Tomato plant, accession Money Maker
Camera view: vertical (180 deg); turntable rotation: 240 degrees
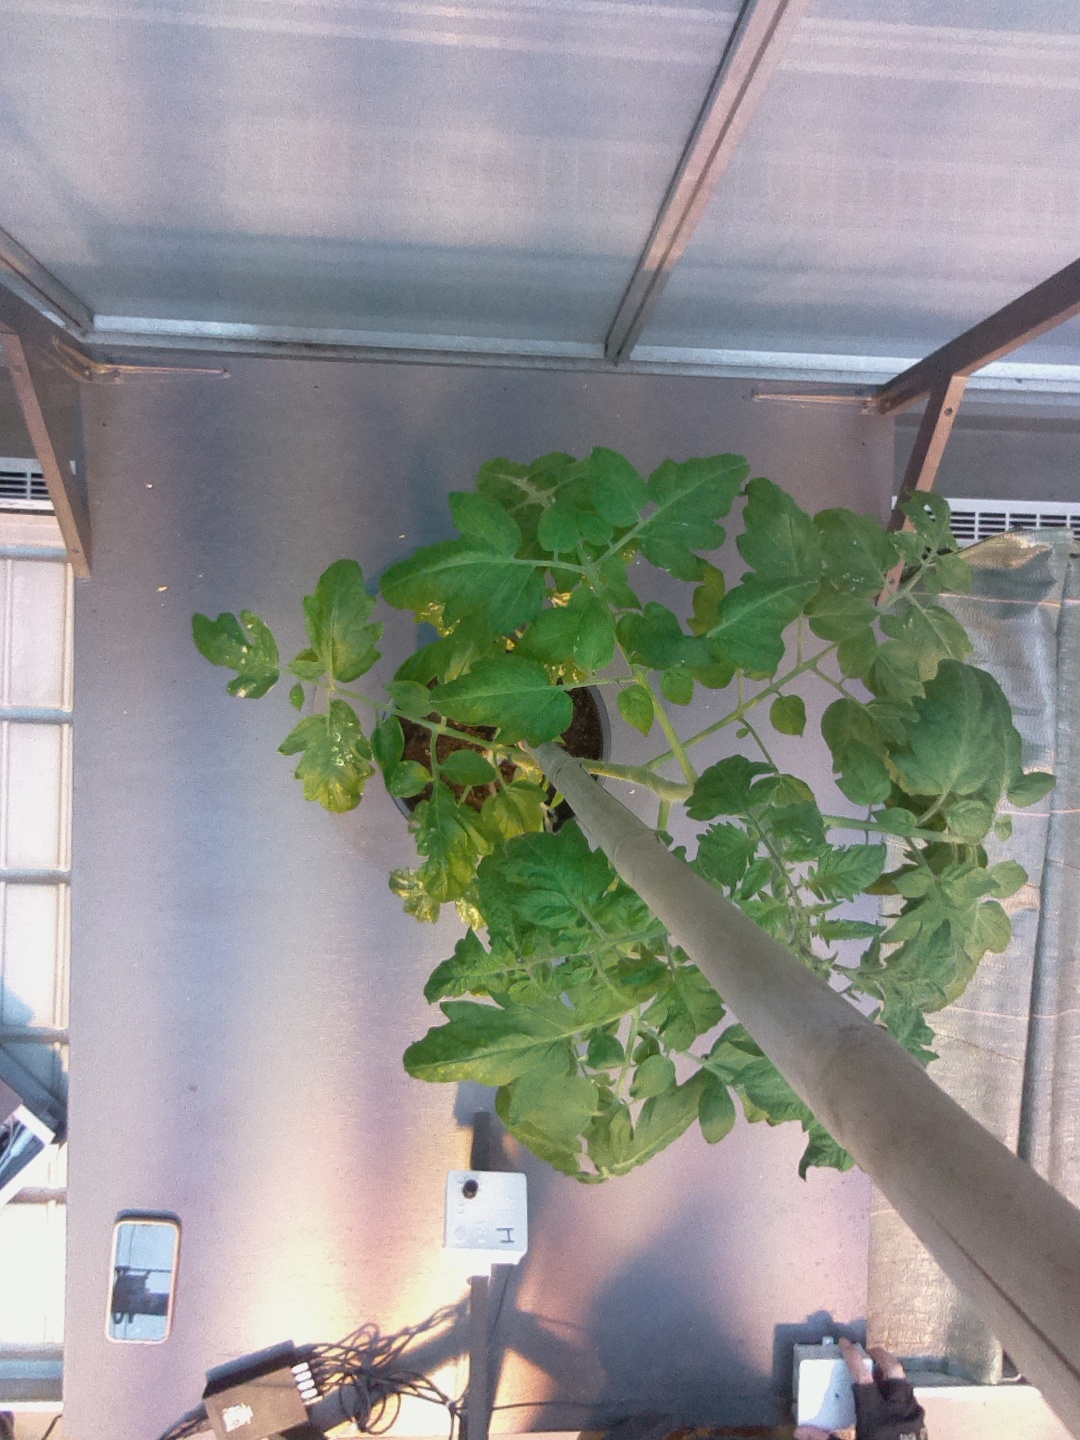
BBCH growth stage 53: 3 inflorescences visible